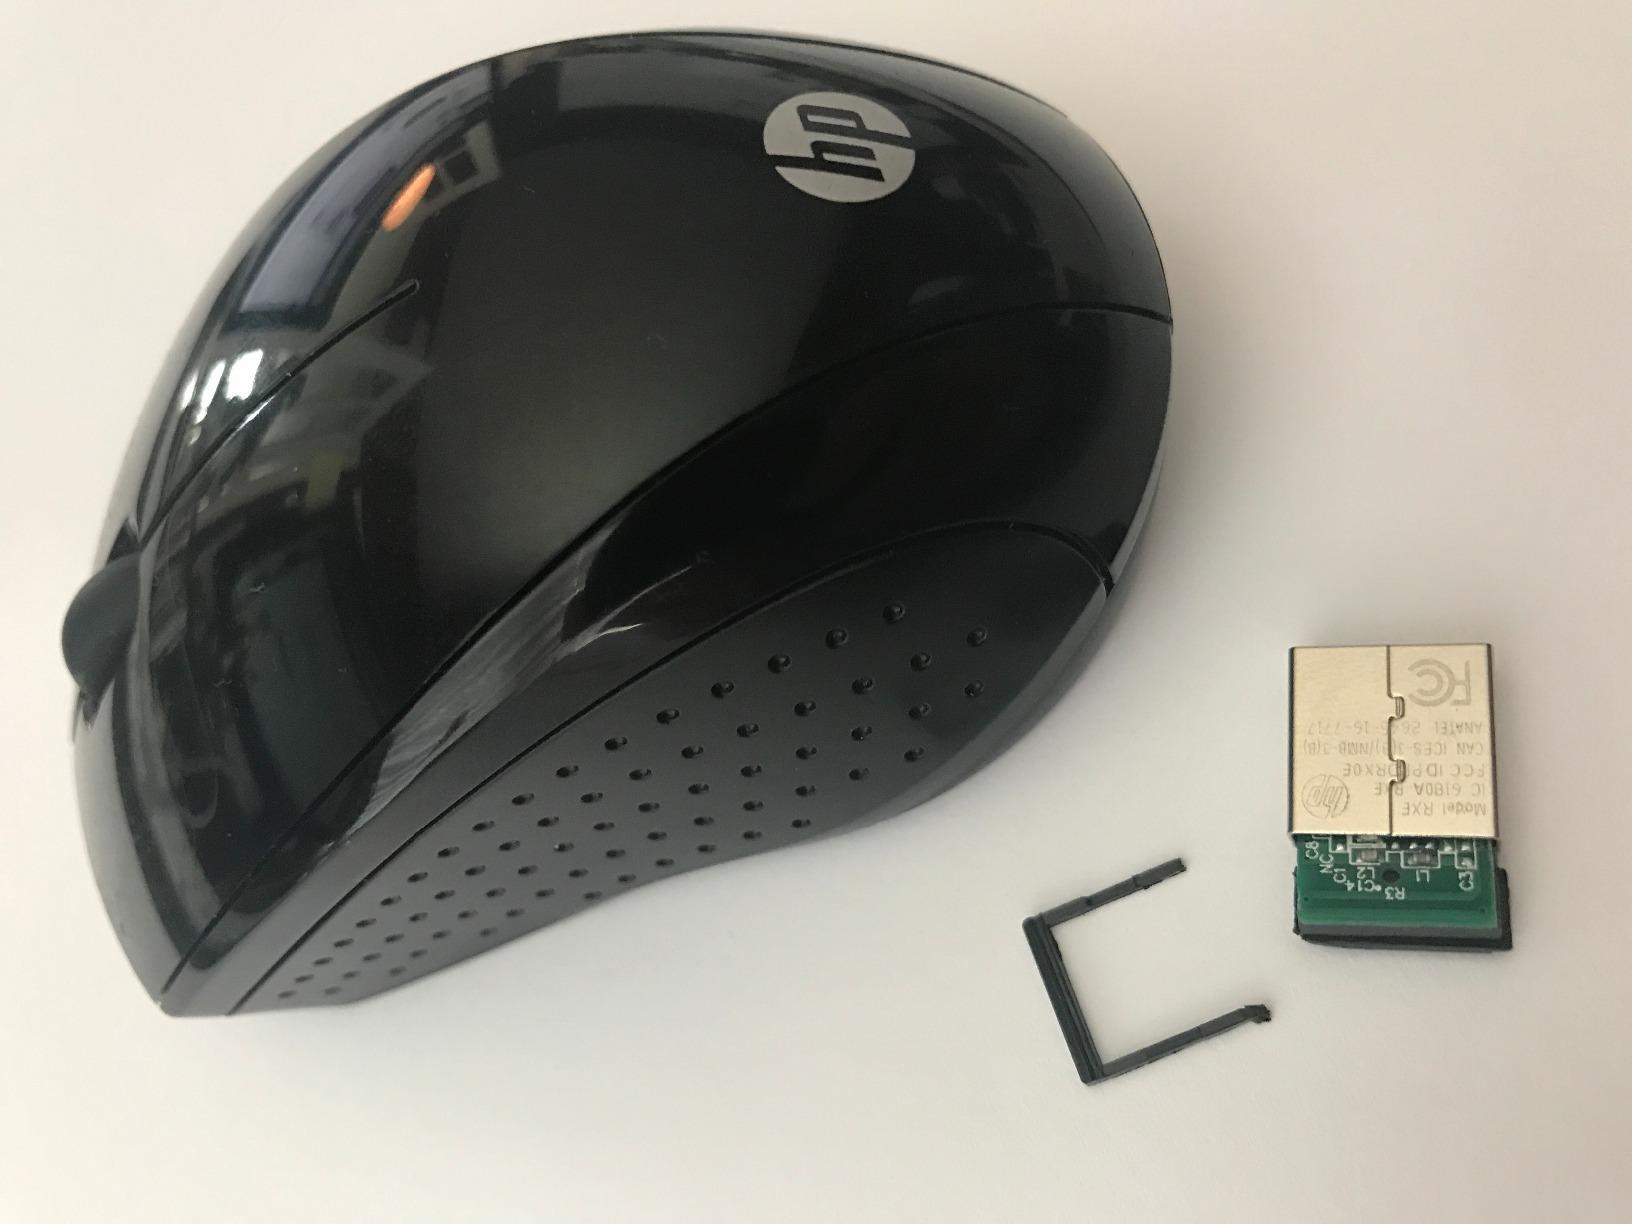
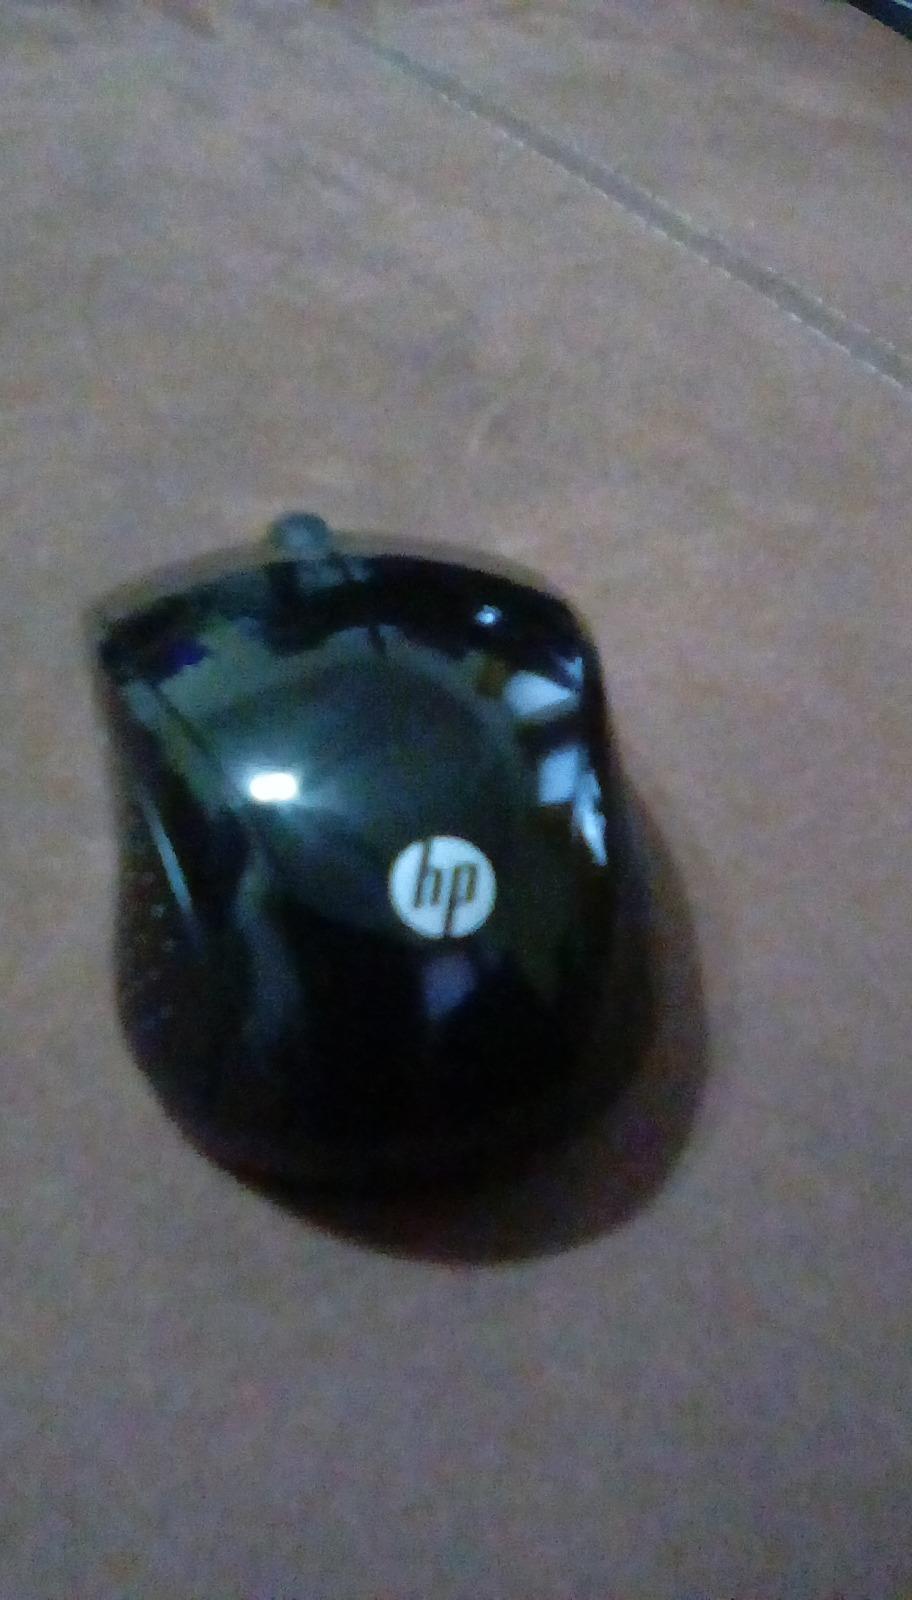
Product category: mouse
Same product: yes